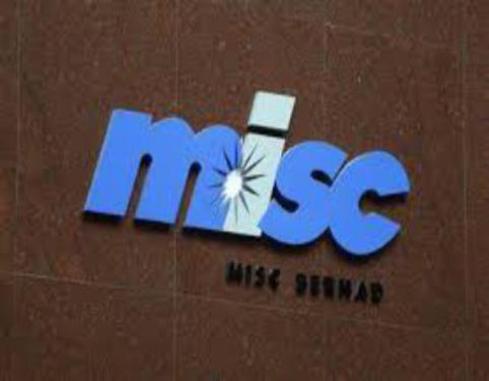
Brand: misc berhad
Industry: Transportation